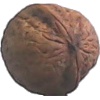
Label: Walnut 1